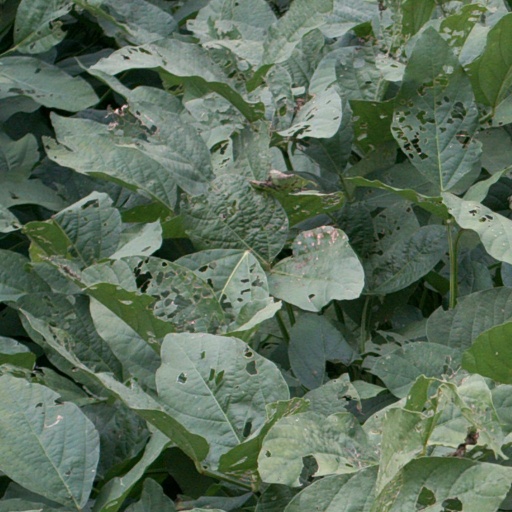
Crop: soybean